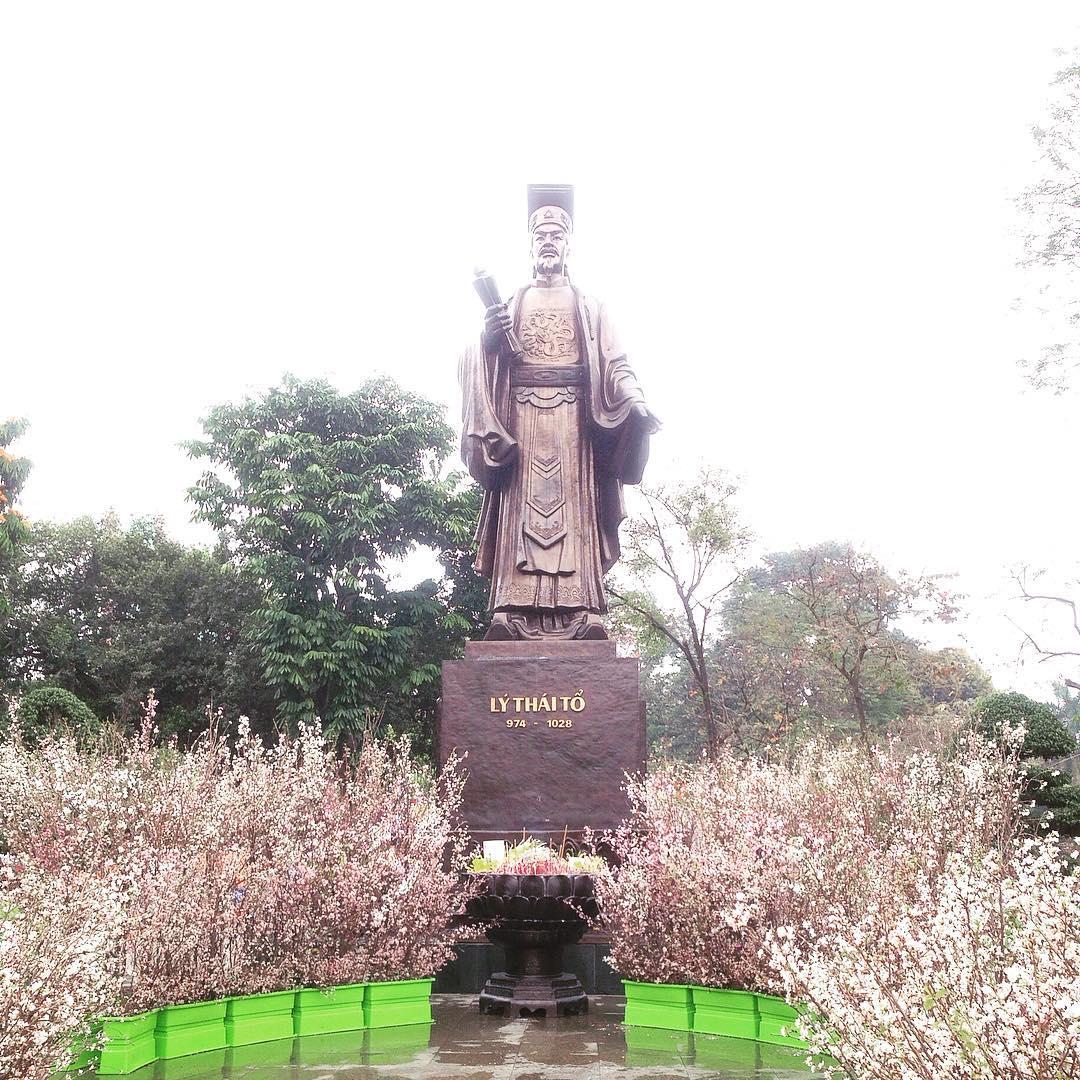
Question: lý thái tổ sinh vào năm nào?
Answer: năm 974